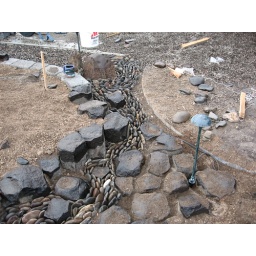
flat river rocks picked by hand then pounded into prepared base to be backfilled with fine gravel